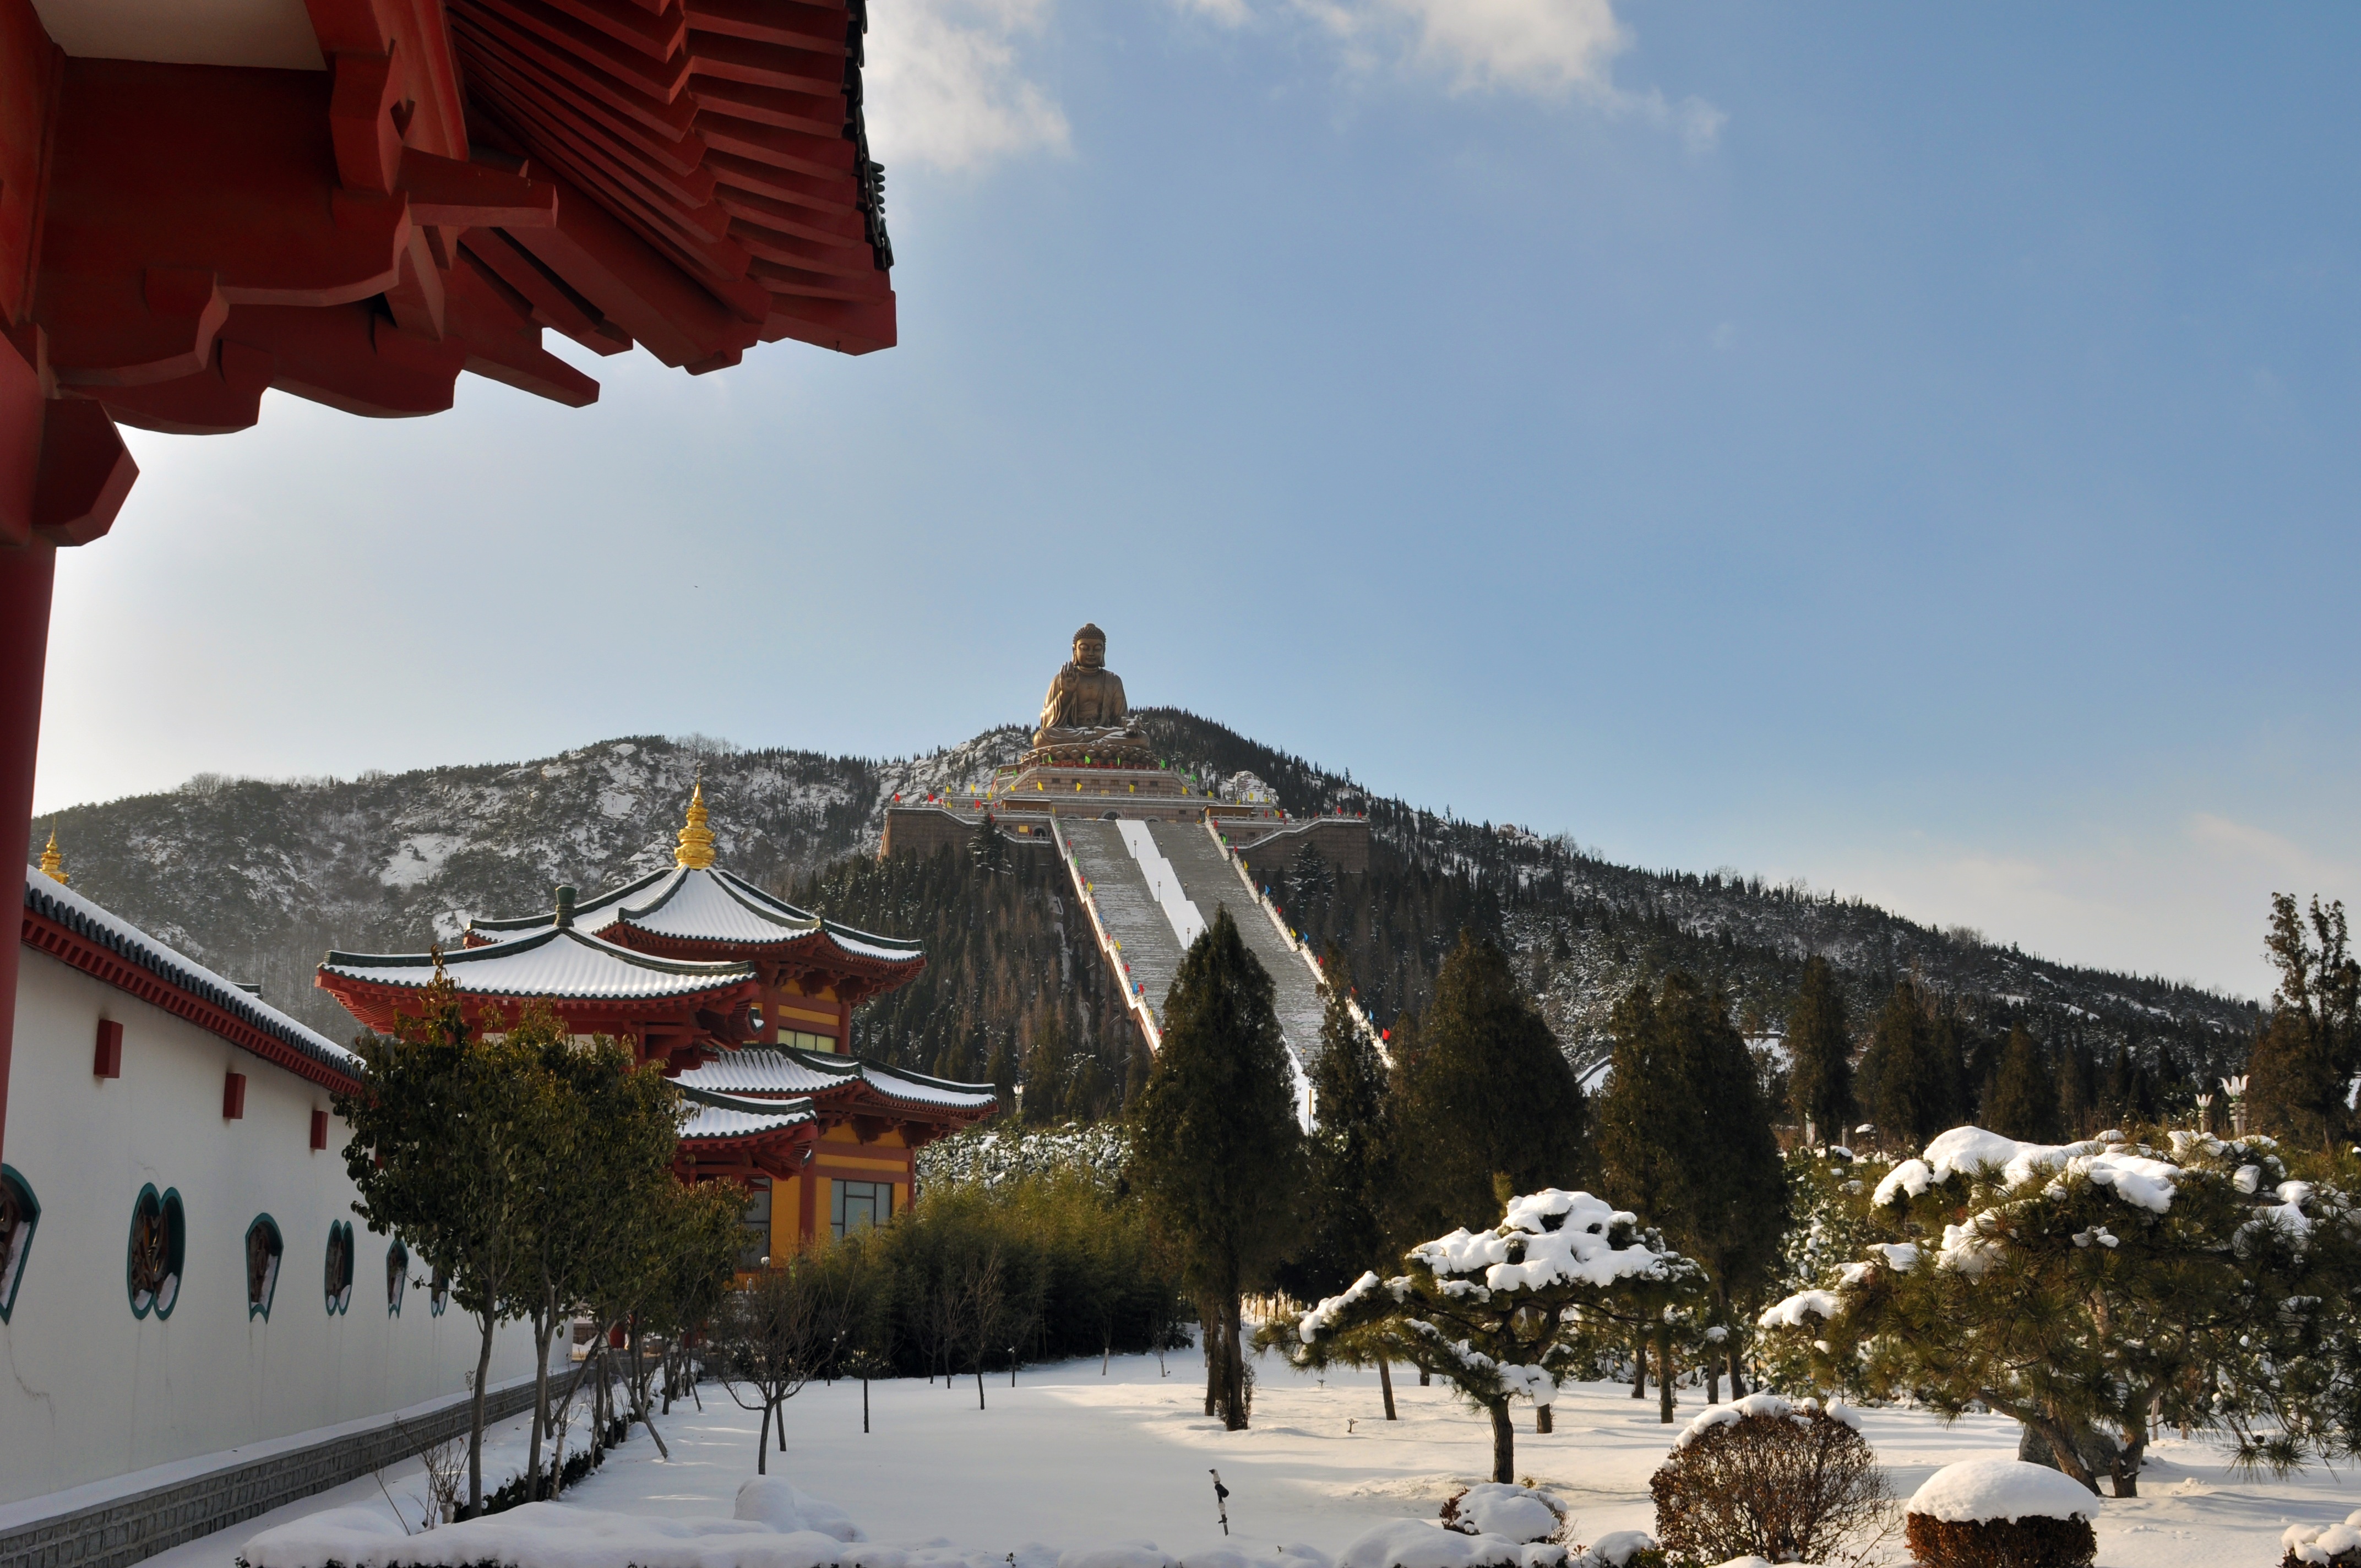
mountain, snow, winter, weather, tourism, season, housing, blue sky, trees, resort, views, white cloud, ancient architecture, big buddha